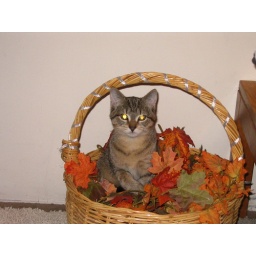
Teddy Bear sitting in my basket after coming to visit me